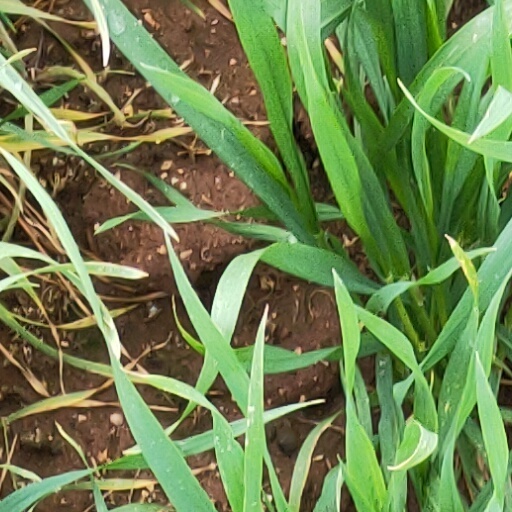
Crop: wheat